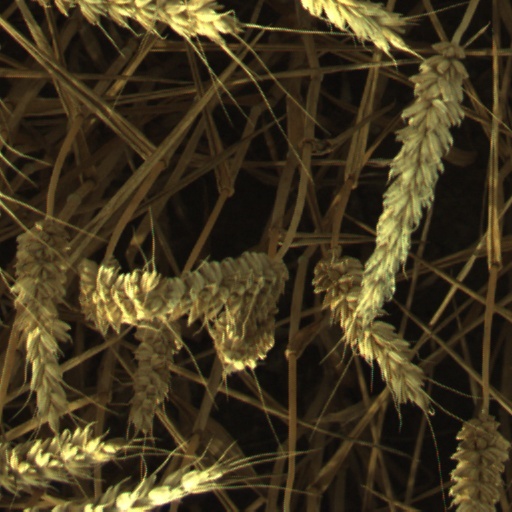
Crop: wheat